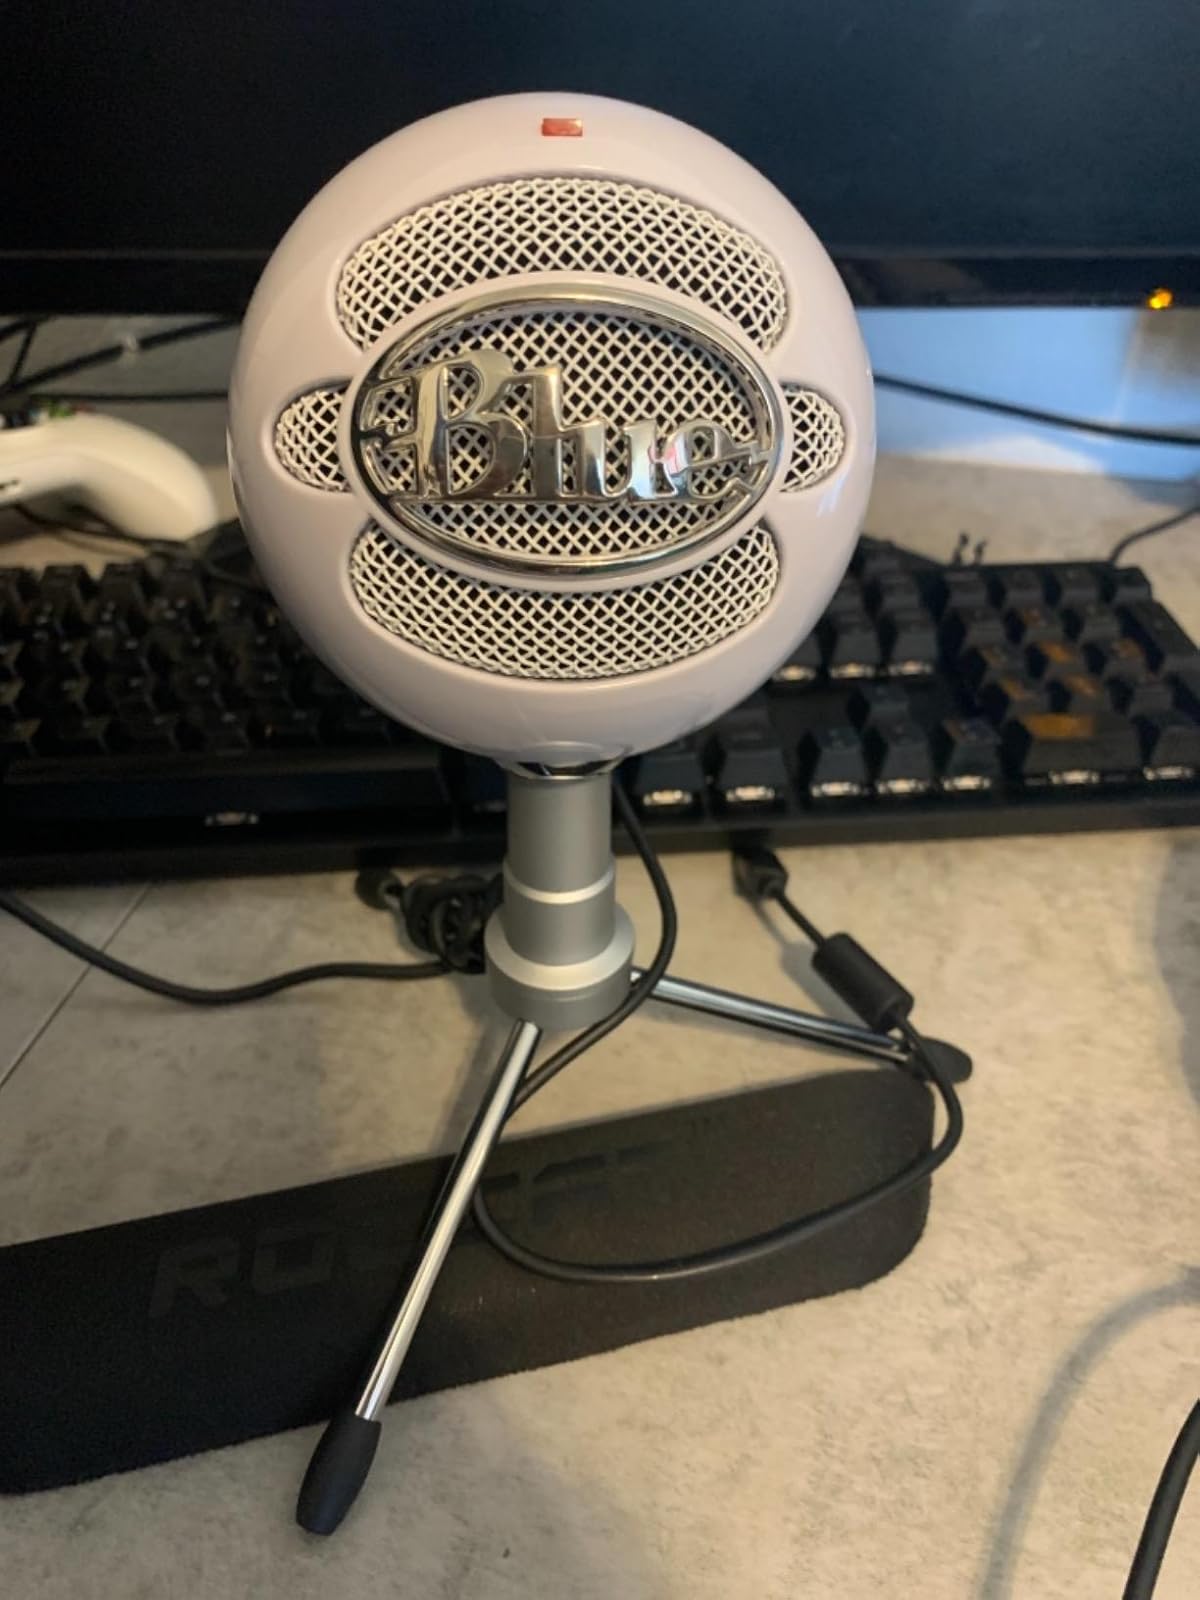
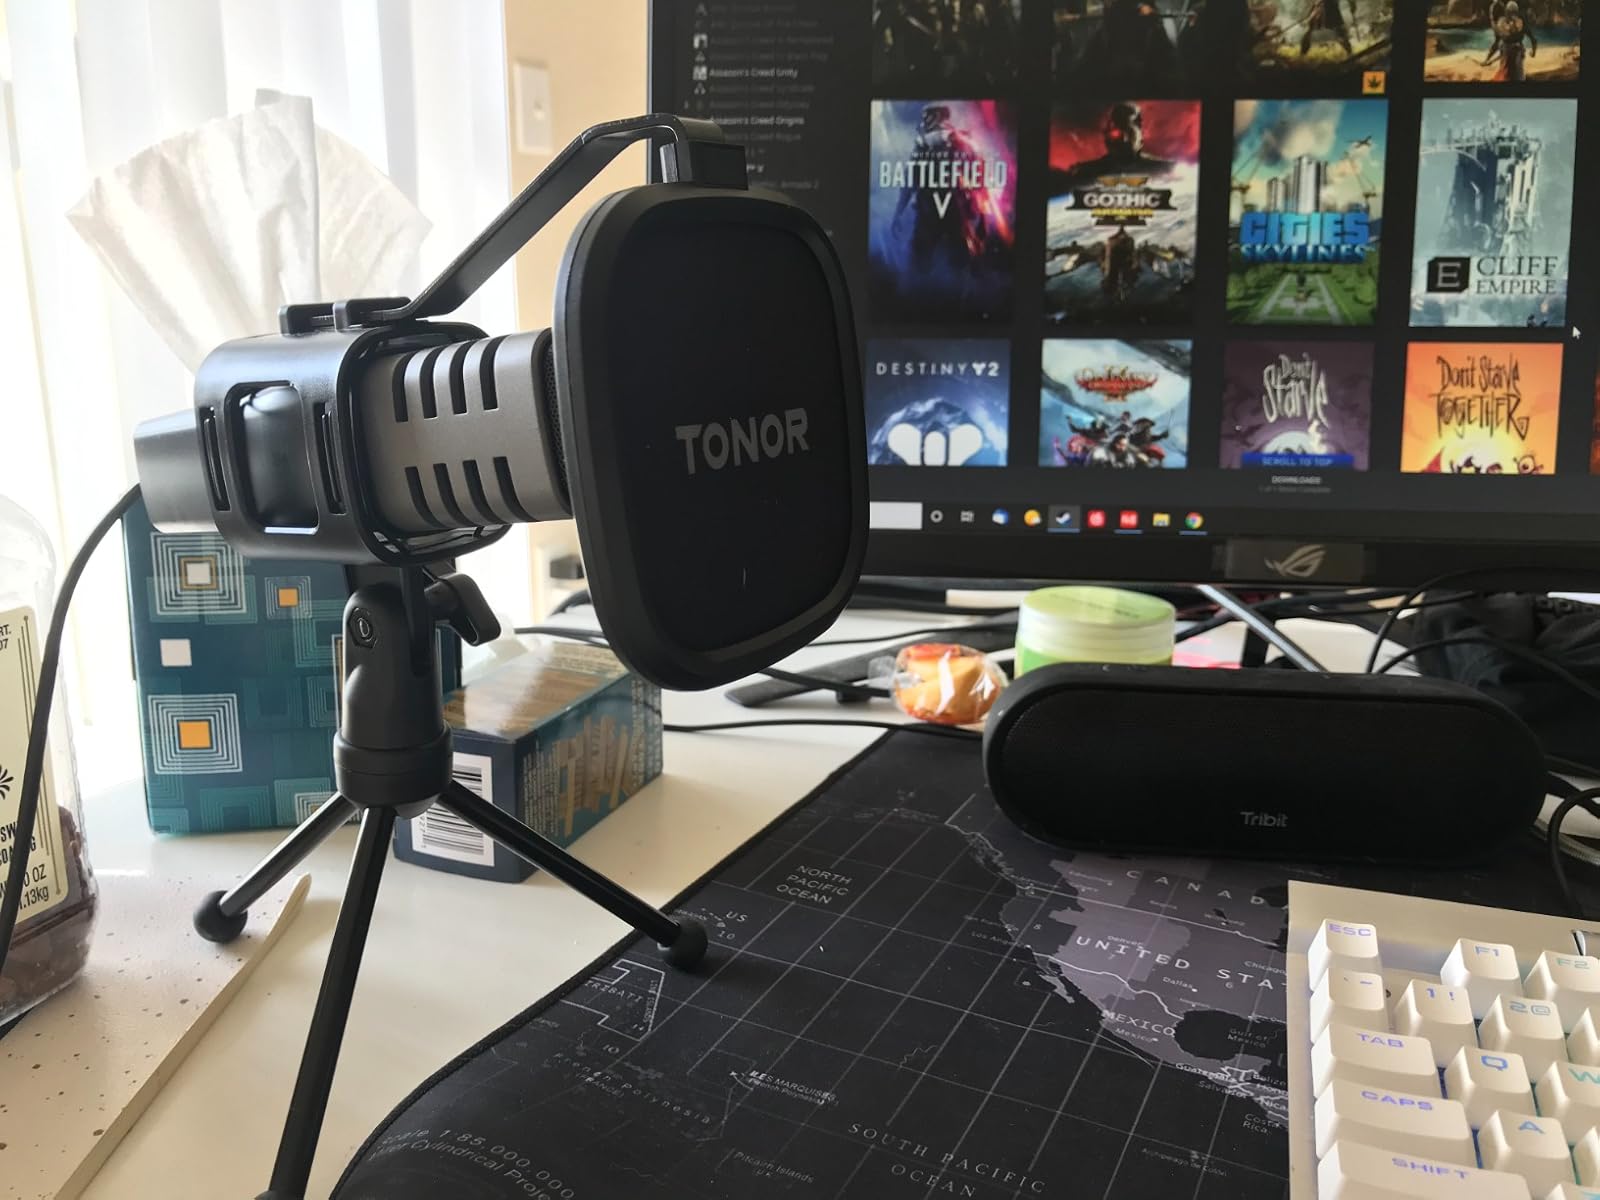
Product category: microphone
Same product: no